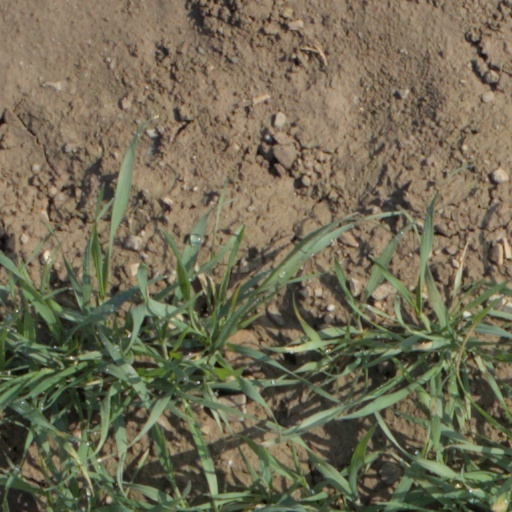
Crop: wheat